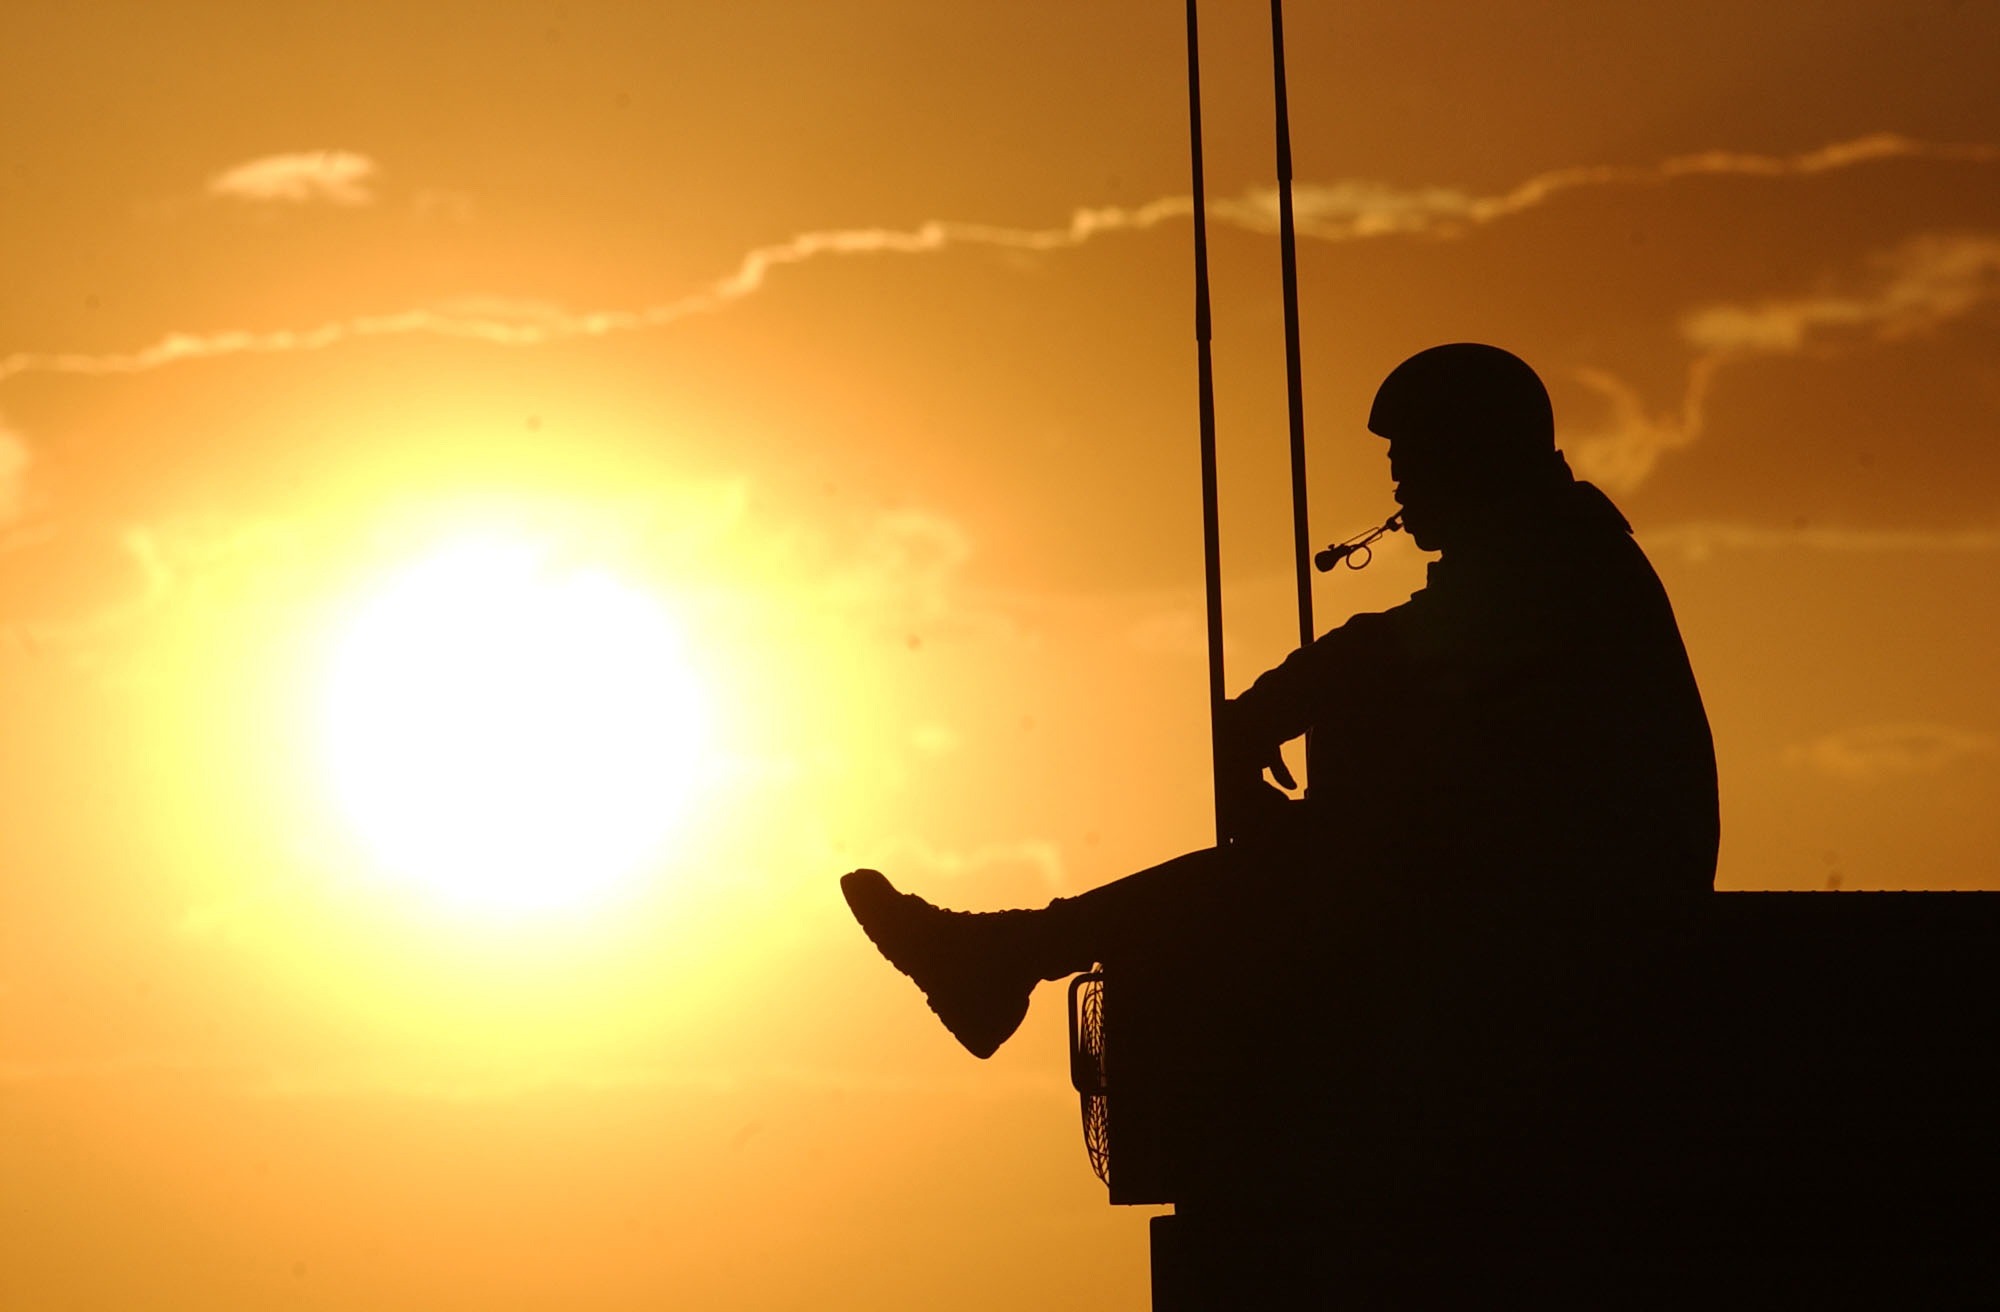
man, silhouette, light, cloud, sky, sun, sunrise, sunset, sunlight, morning, dawn, military, dusk, evening, outside, clouds, lovely, bright, beautiful, navy, atmosphere of earth